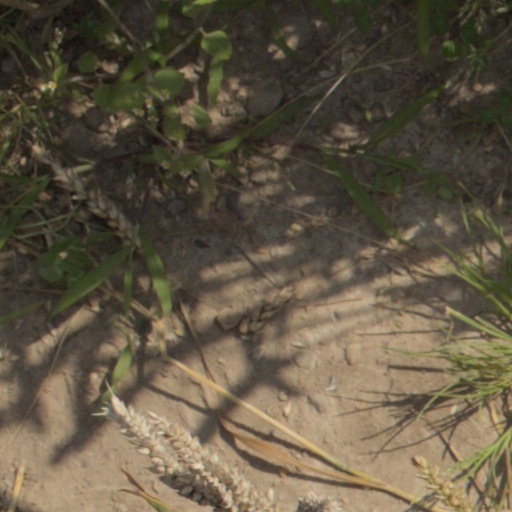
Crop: wheat